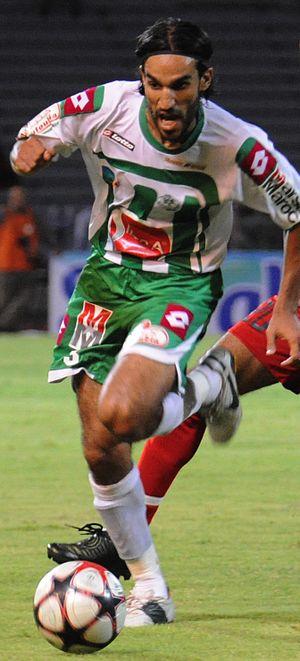
Hicham Mahdoufi
Hicham Mahdoufi, né le 5 août 1983 à Khouribga, est un footballeur international marocain jouant actuellement dans le championnat du Maroc de football pour l'équipe du Difaâ d'El Jadida.